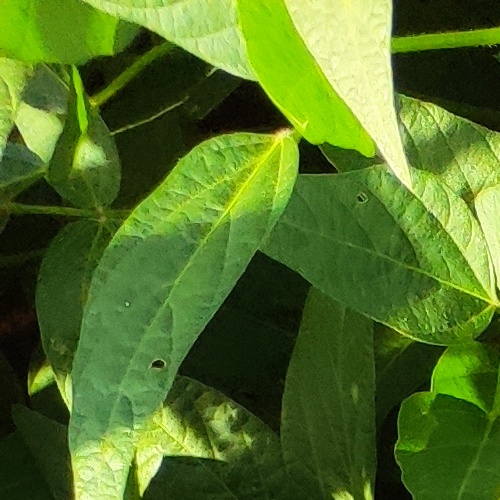
Label: Diabrotica_speciosa